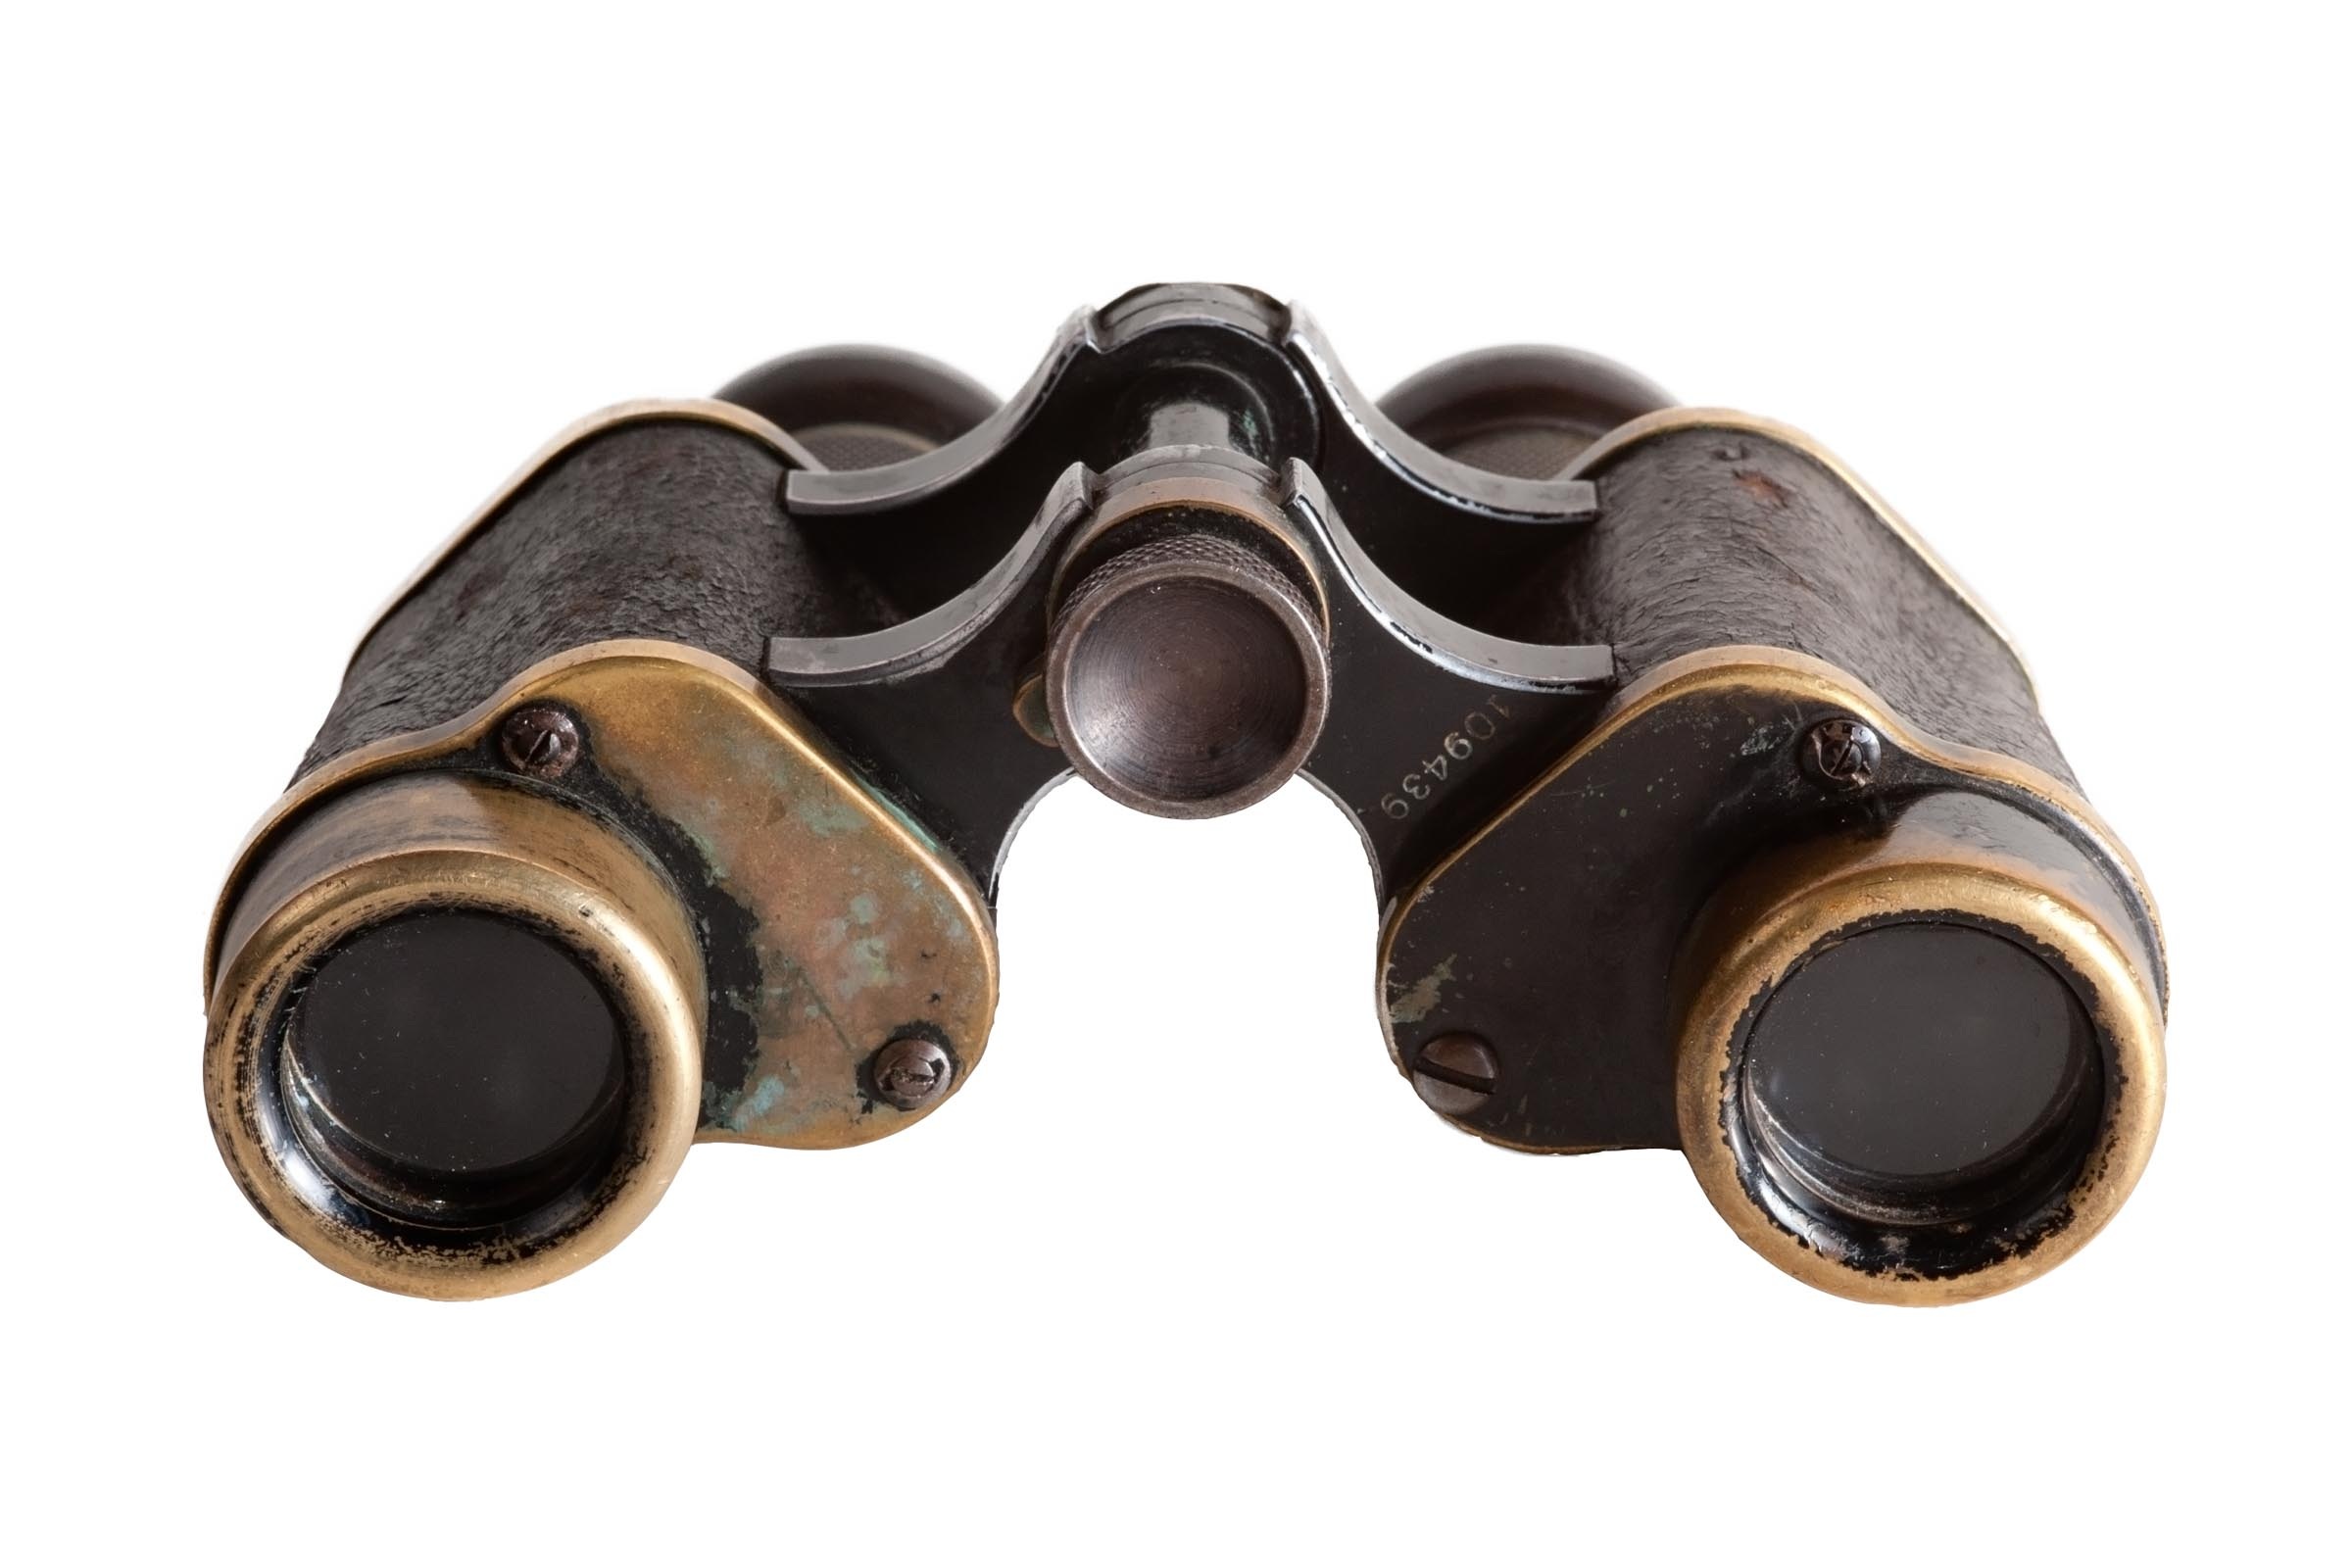
watch, old, isolated, vision, goggles, overview, outlook, search, binoculars